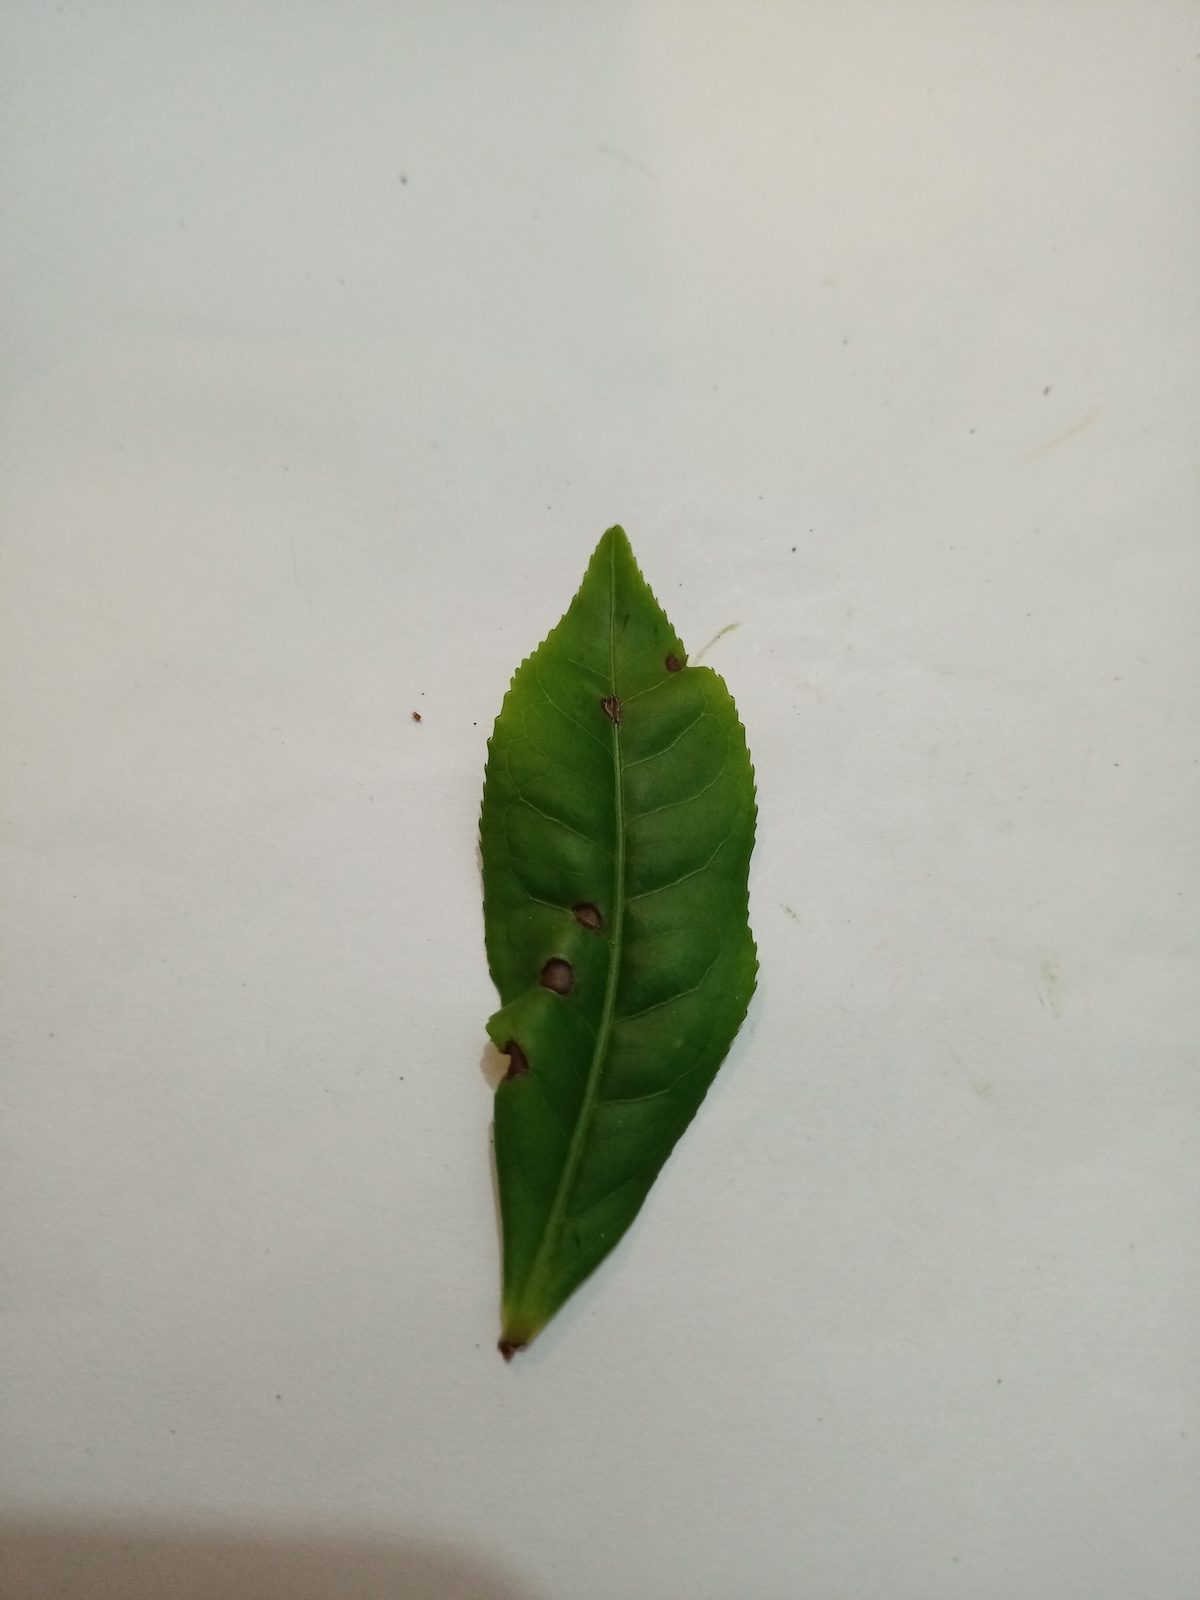
Label: Helopeltis